Carlos Sainz Sr.

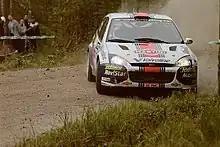
Sainz driving his Ford Focus WRC at the 2001 Rally Finland

This was the precursor of another, three-year stint with Ford, again alongside McRae, beginning with the 2000 season. He won the inaugural edition of the Cyprus round of the world championship, and finished third in the drivers' points standings.